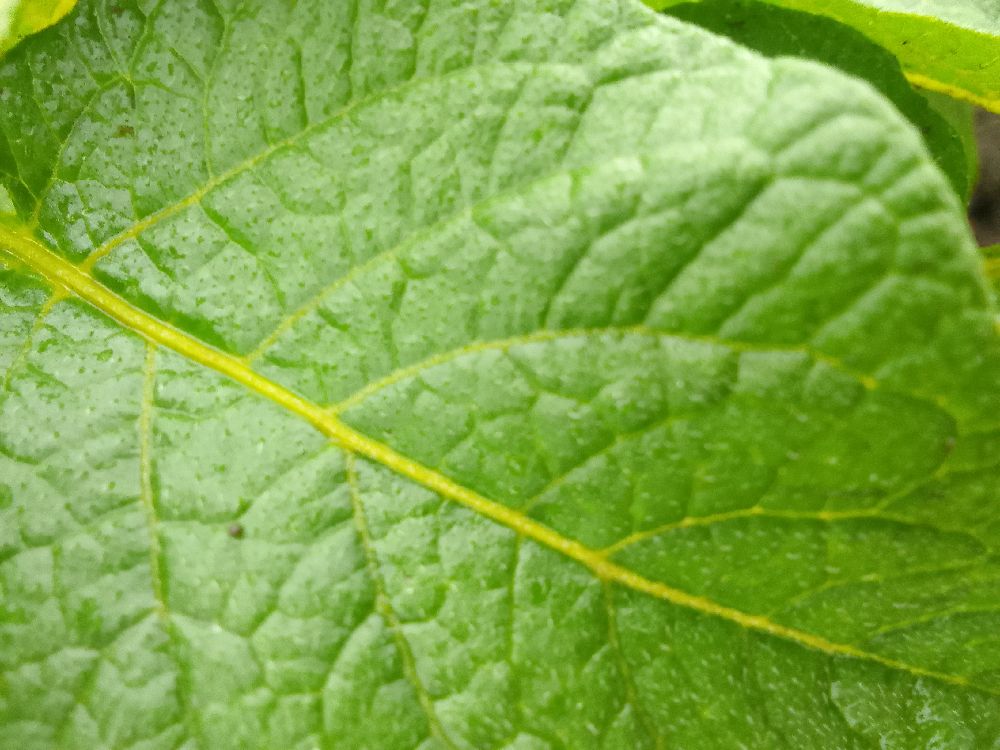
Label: Healthy